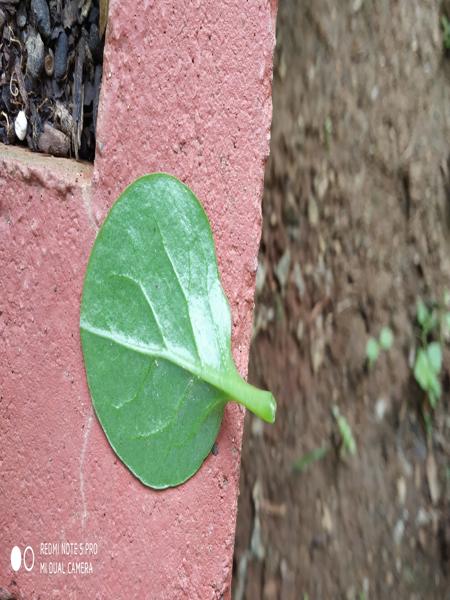
Plant: Malabar_Spinach